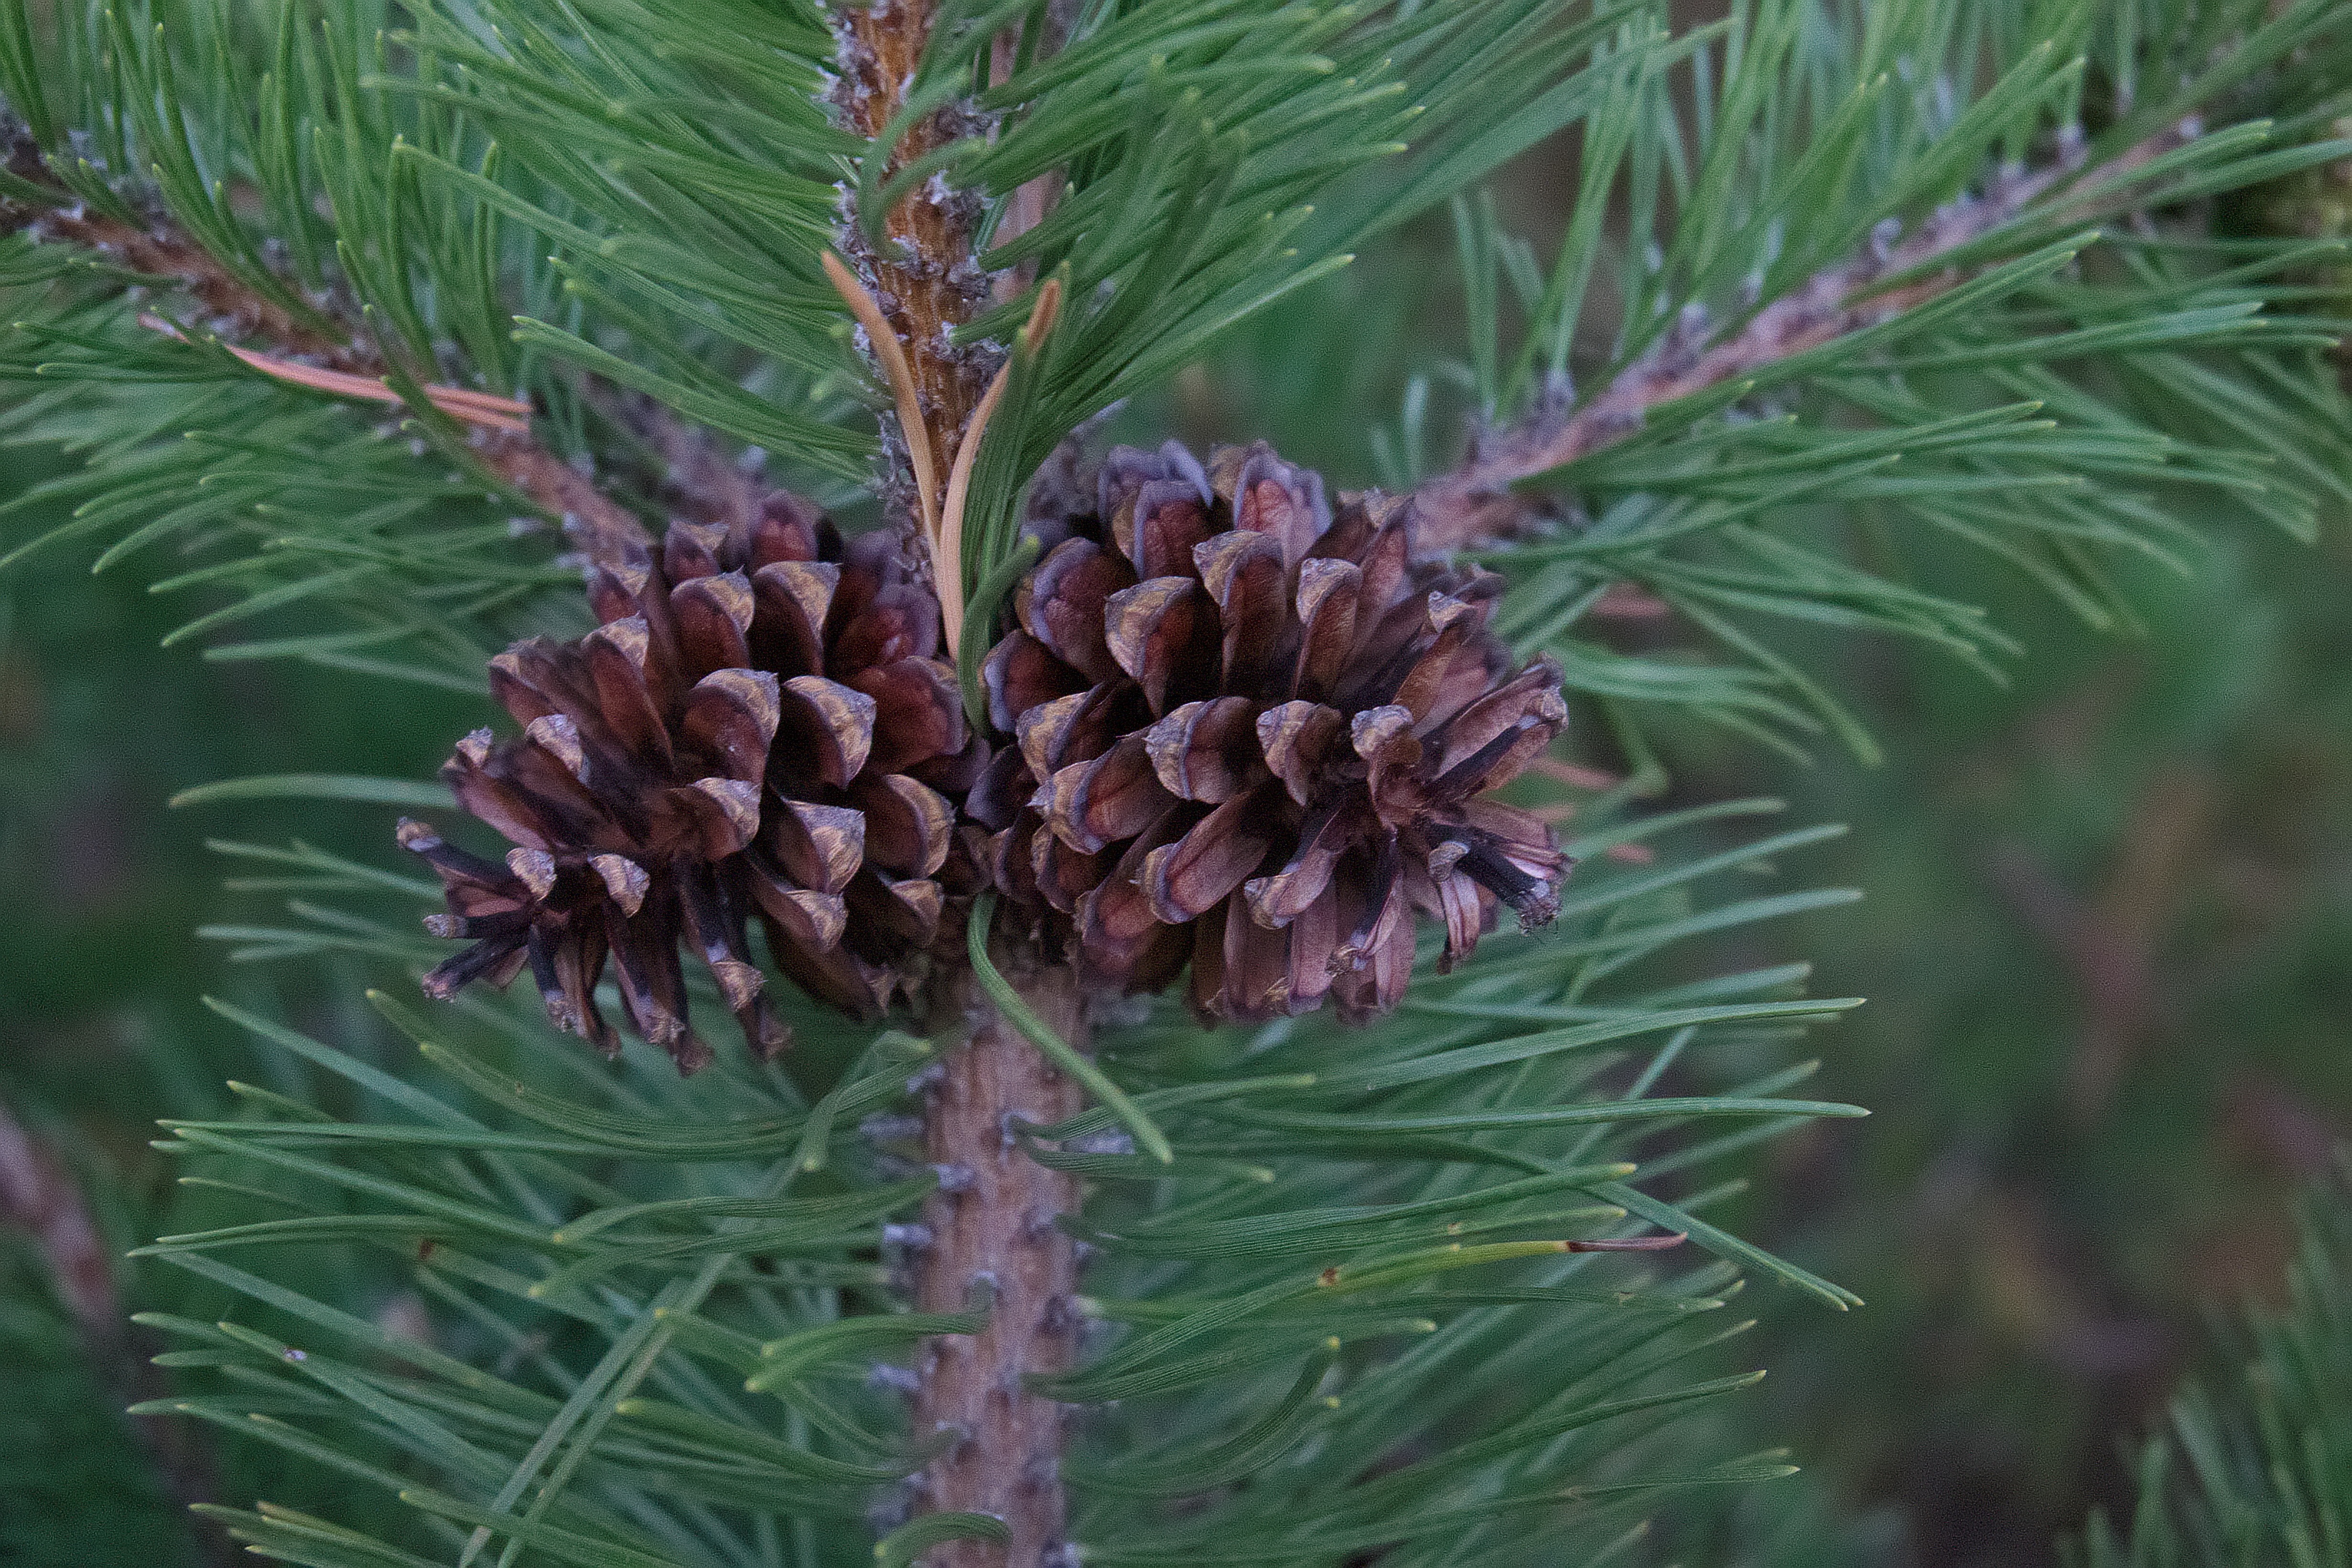
tree, nature, branch, plant, flower, summer, pine, green, pinecone, evergreen, botany, closeup, fir, flora, pine cone, conifer, outdoors, spruce, needles, botanica, russia, larch, coniferous tree, flowering plant, tatarstan, pine family, grass family, woody plant, temperate coniferous forest, land plant, arecales, conifer cone